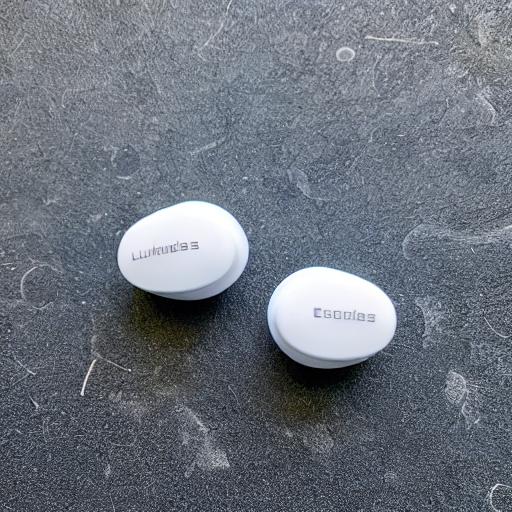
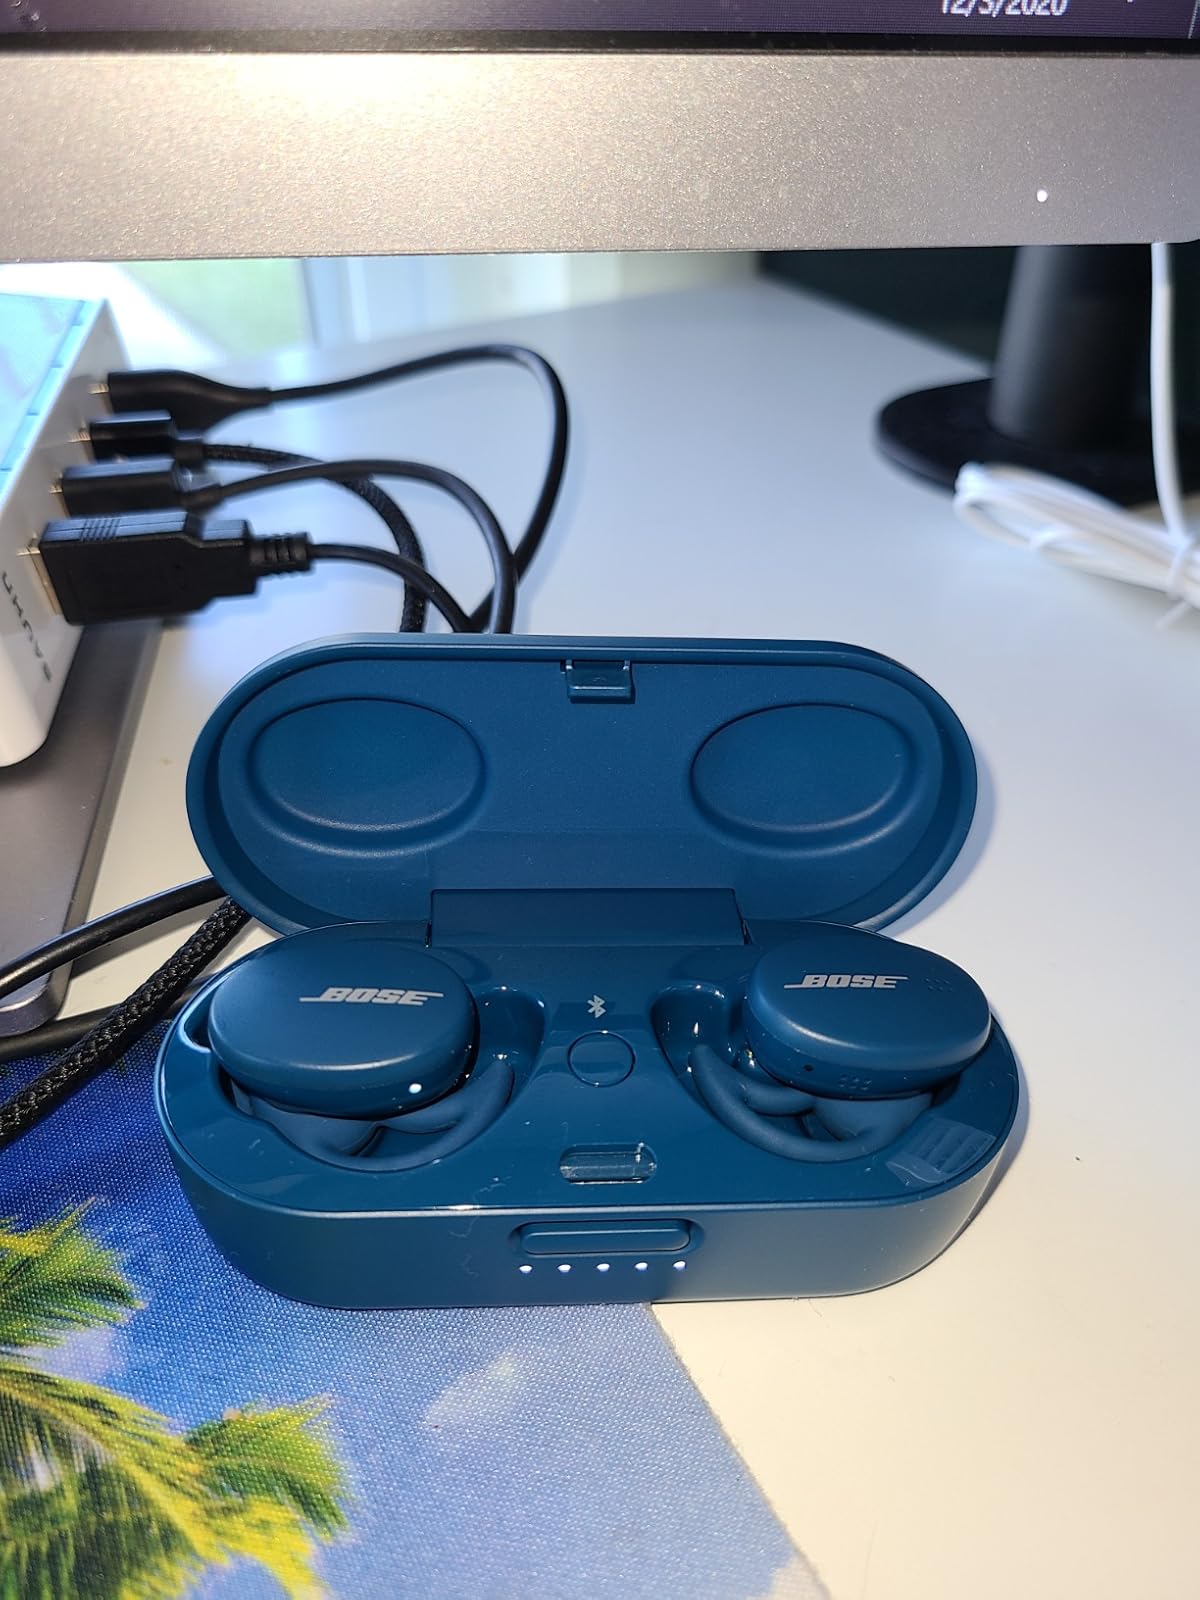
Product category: earbuds
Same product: no